Magic Alex

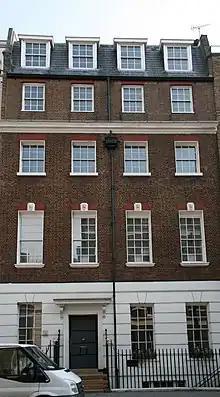
Apple Corps offices, at 3 Savile Row, where Mardas was asked to build a studio in the basement

Mardas had often said that the Abbey Road studio was "no good", much to producer George Martin's annoyance: "The trouble was that Alex was always coming to the studios to see what we were doing and to learn from it, while at the same time saying 'These people are so out of date.' But I found it very difficult to chuck him out, because the boys liked him so much. Since it was very obvious that I didn't, a minor schism developed". Mardas boasted that he could build a much better studio, with a 72-track tape machine, instead of the 4-track at Abbey which was being updated at the time to an so he was given the job of designing the new Apple Studio in the basement of Apple headquarters on Savile Row. One of Mardas' more outrageous plans was to replace the acoustic baffles around Starr's drums with an invisible sonic force field. Starr remembered that Mardas bought some "huge" surplus computers from British Aerospace, which were stored in his barn, but "they never left the barn", and were later sold as scrap metal.